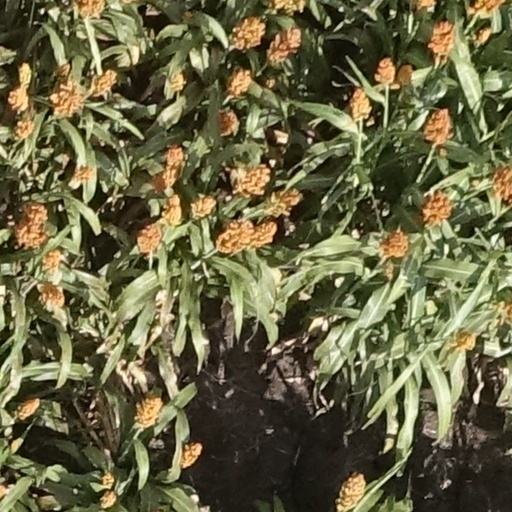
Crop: sorghum